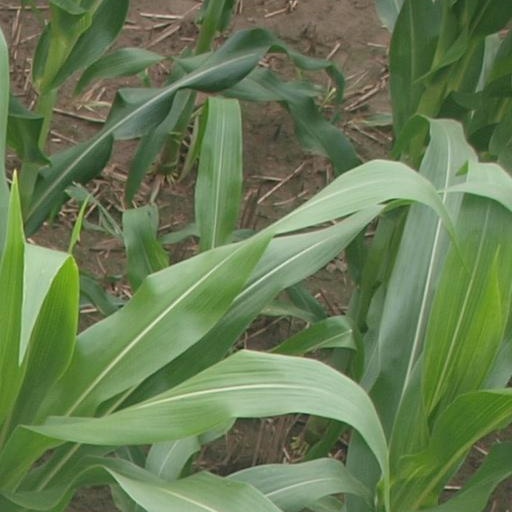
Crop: maize; corn